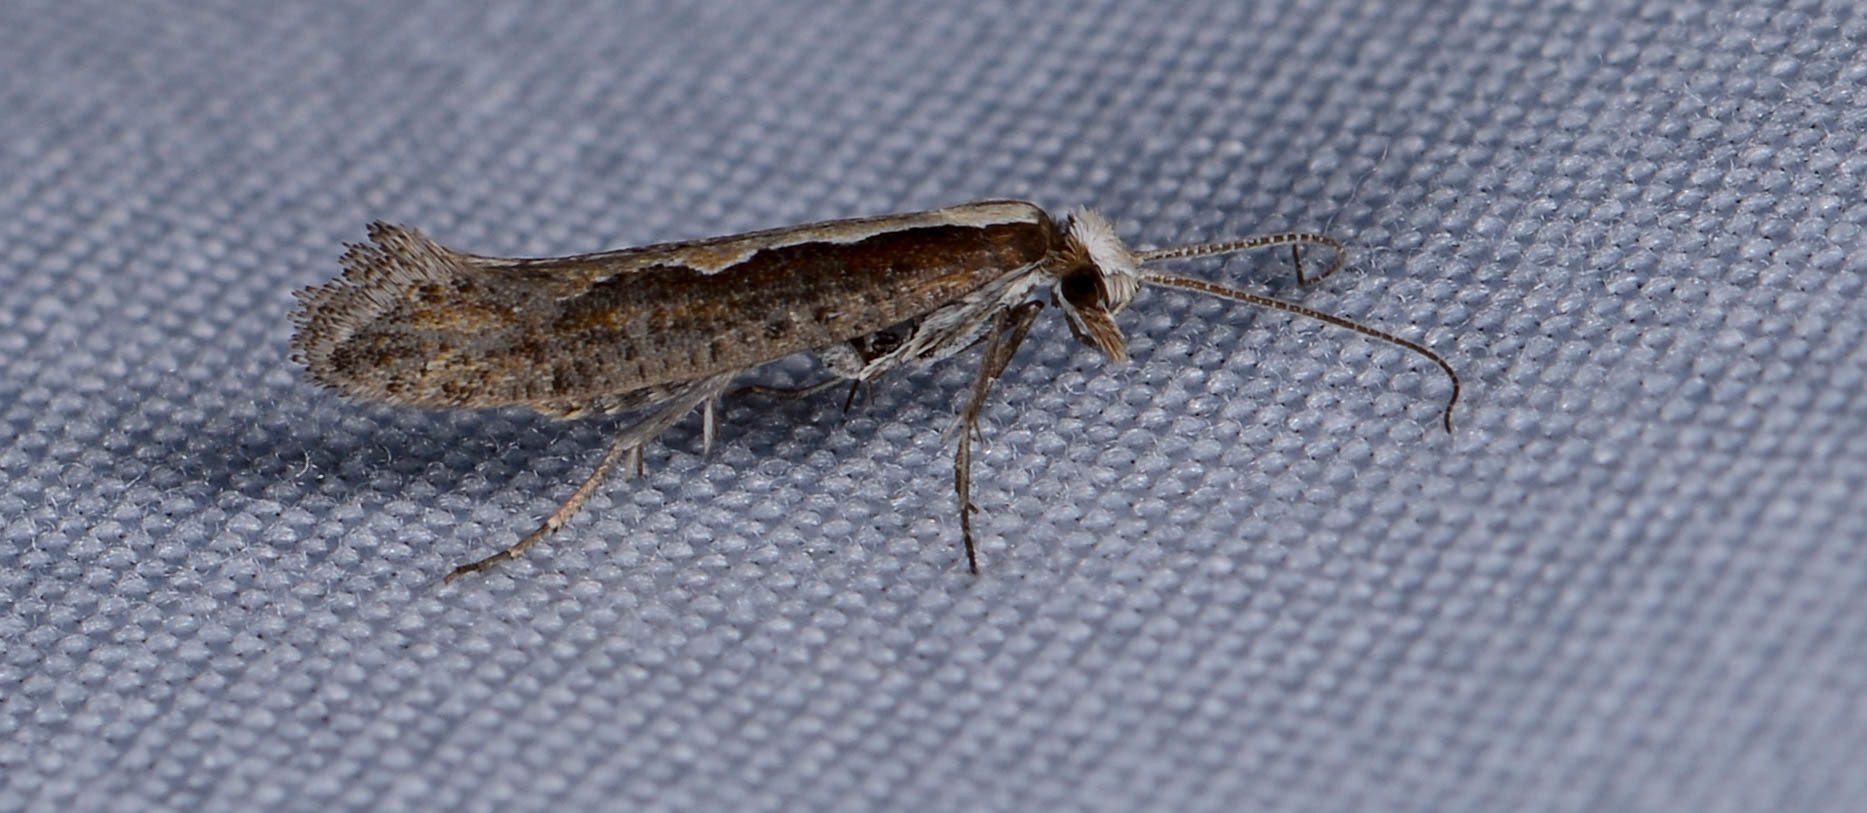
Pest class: diamondback_moth